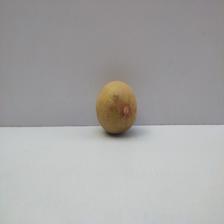
Size: Medium